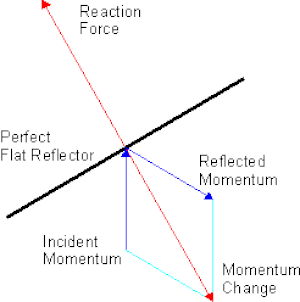
La pression de rayonnement ou pression radiative est la pression mécanique exercée sur une surface quelconque par l'échange de moment entre l'objet et le champ électromagnétique. Cela comprend l'impulsion de la lumière ou du rayonnement électromagnétique de toute longueur d'onde qui est absorbée, réfléchie ou émise d'une autre manière par la matière à toute échelle.